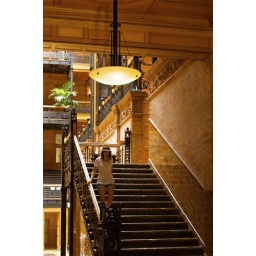
girl in the bradbury building